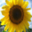
Label: sunflower